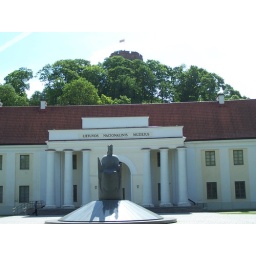
The museum's collection is housed in the armory of the former castle. You can see the tower just above the building